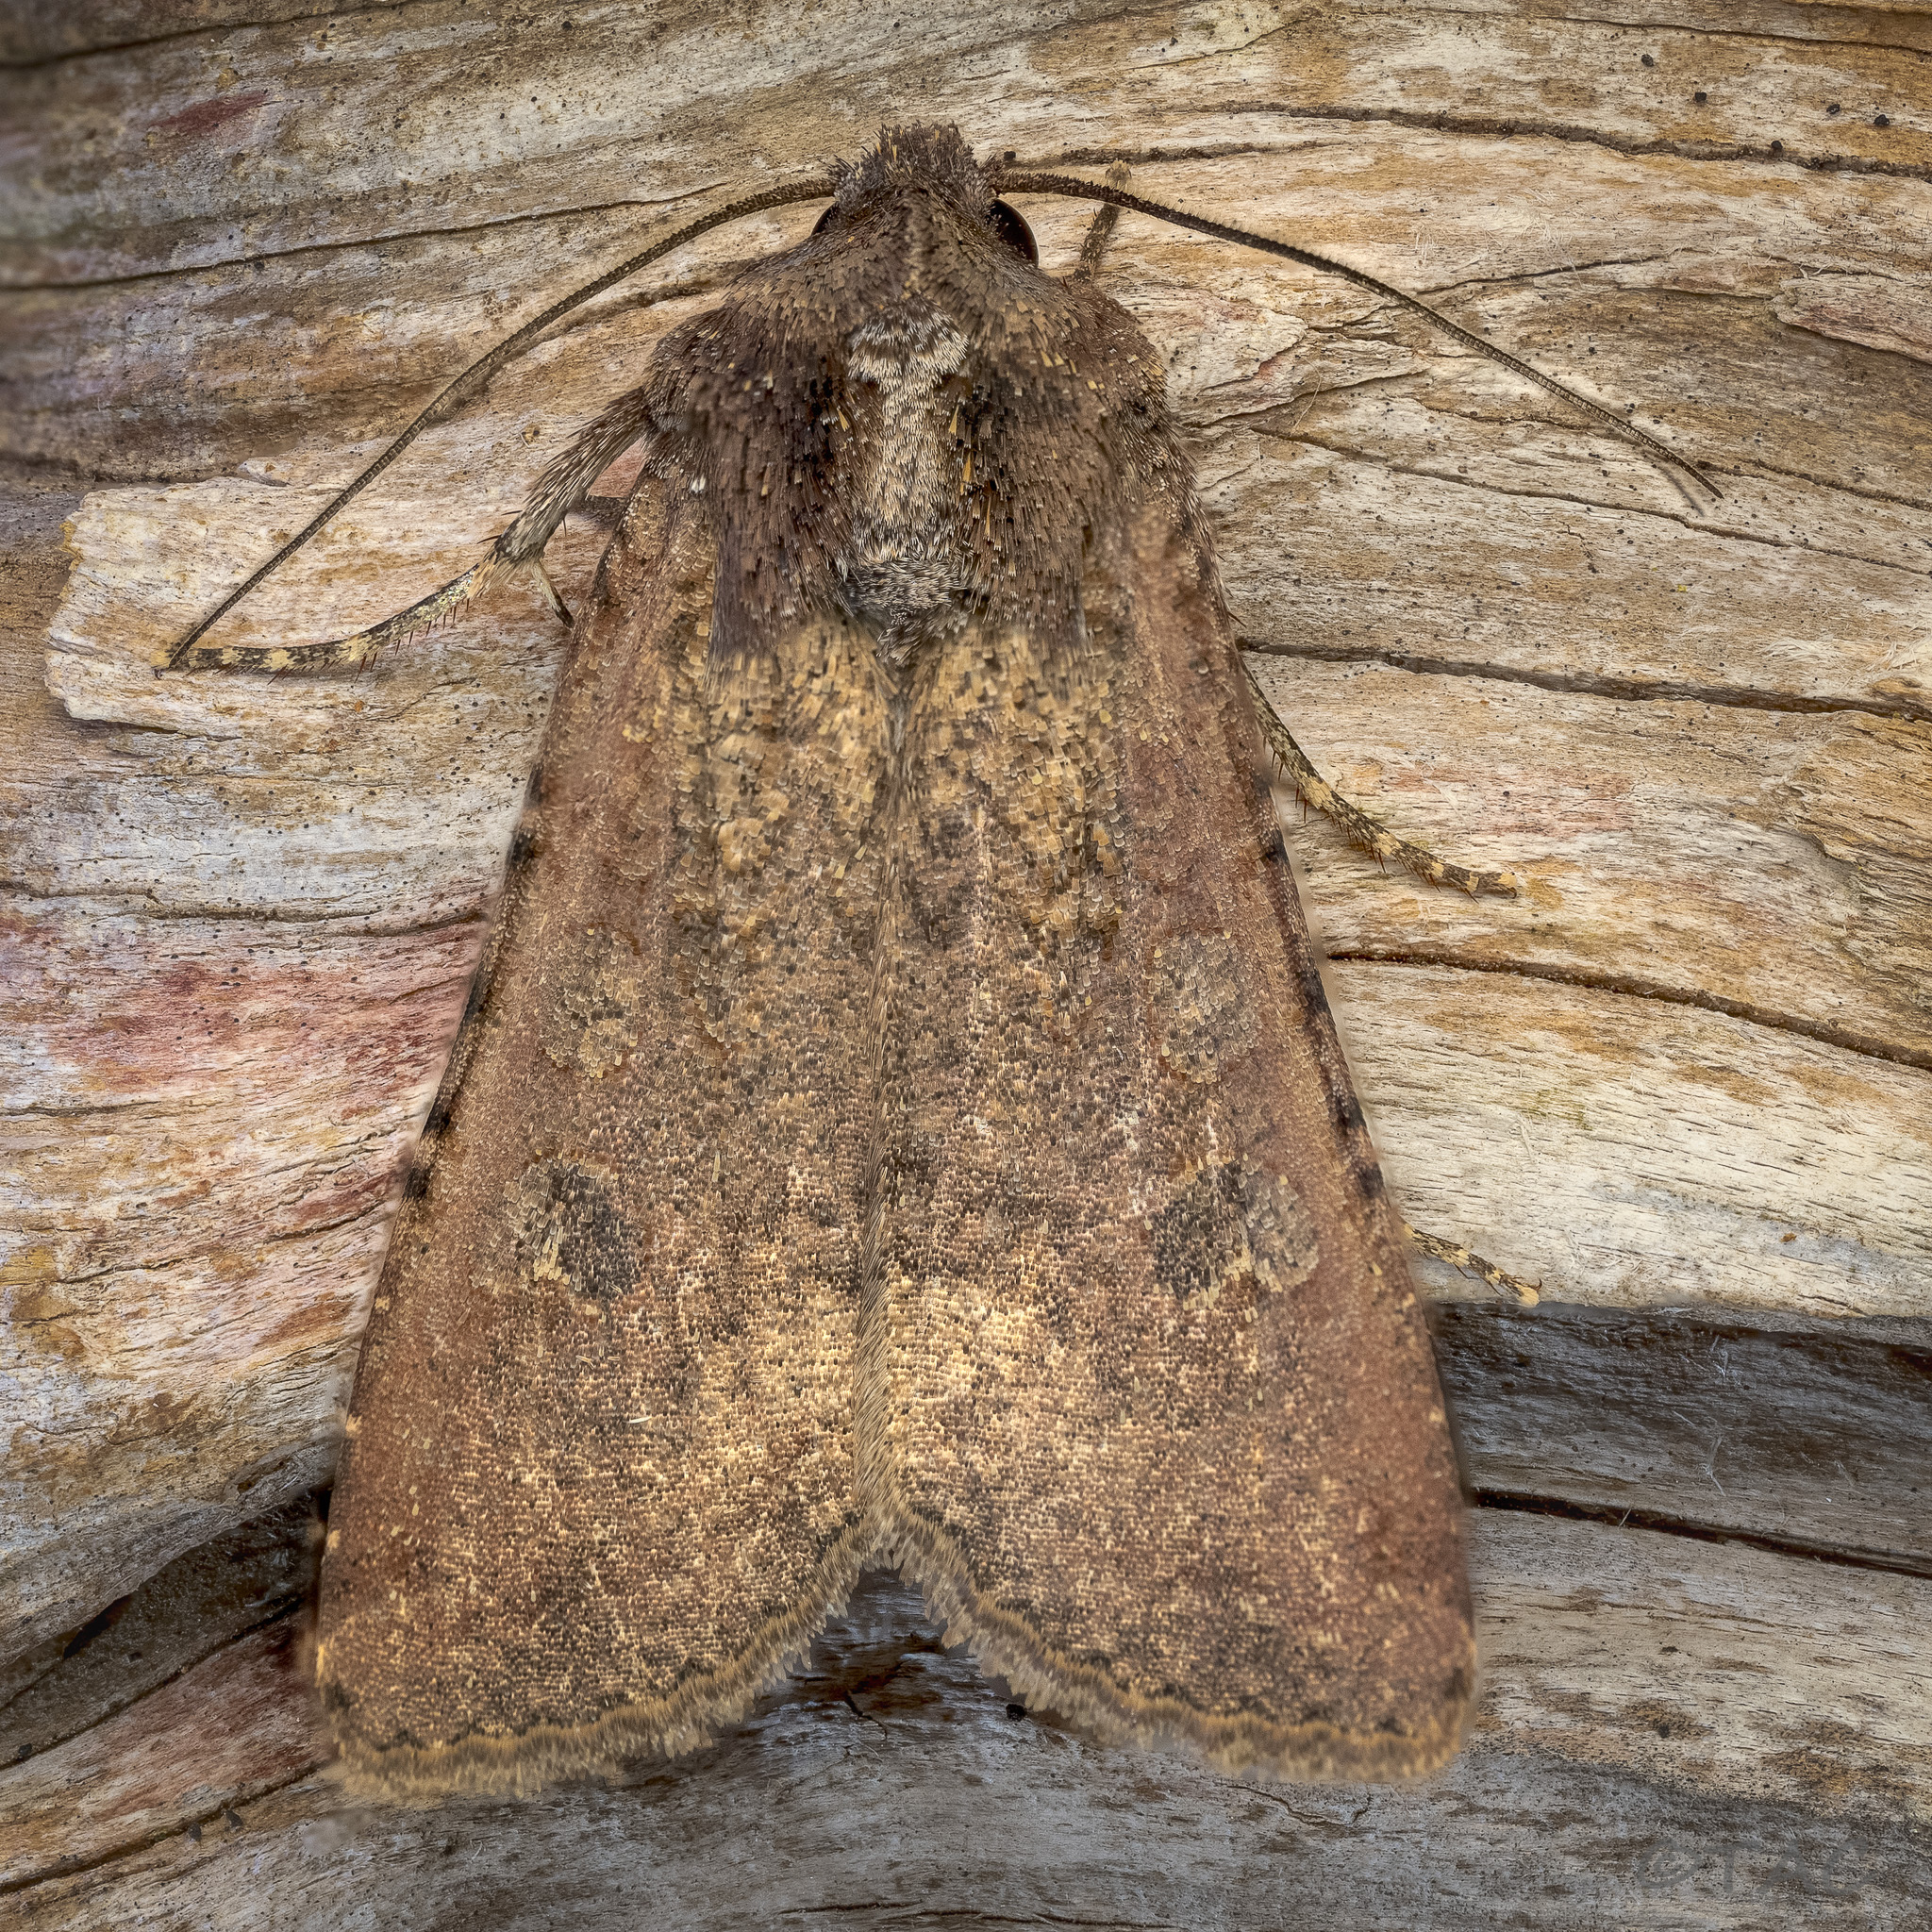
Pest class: cutworms